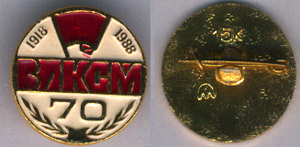
Komsomol est le nom courant de l'organisation de la jeunesse communiste du Parti communiste de l'Union soviétique fondée en 1918 et disparue en 1991, après la dislocation de l'URSS.